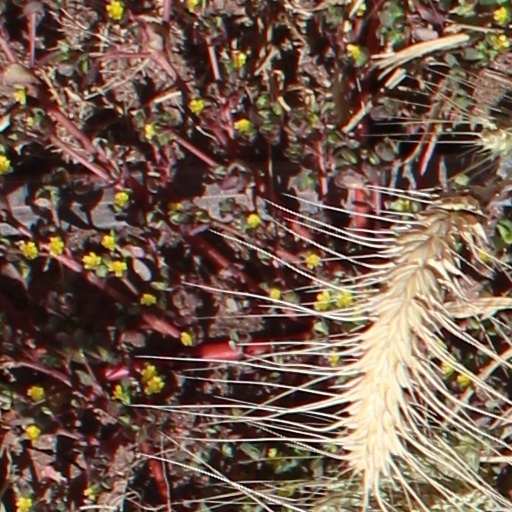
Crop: wheat